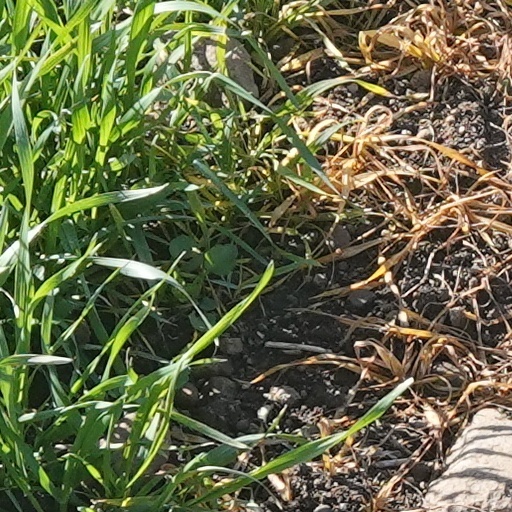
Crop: wheat